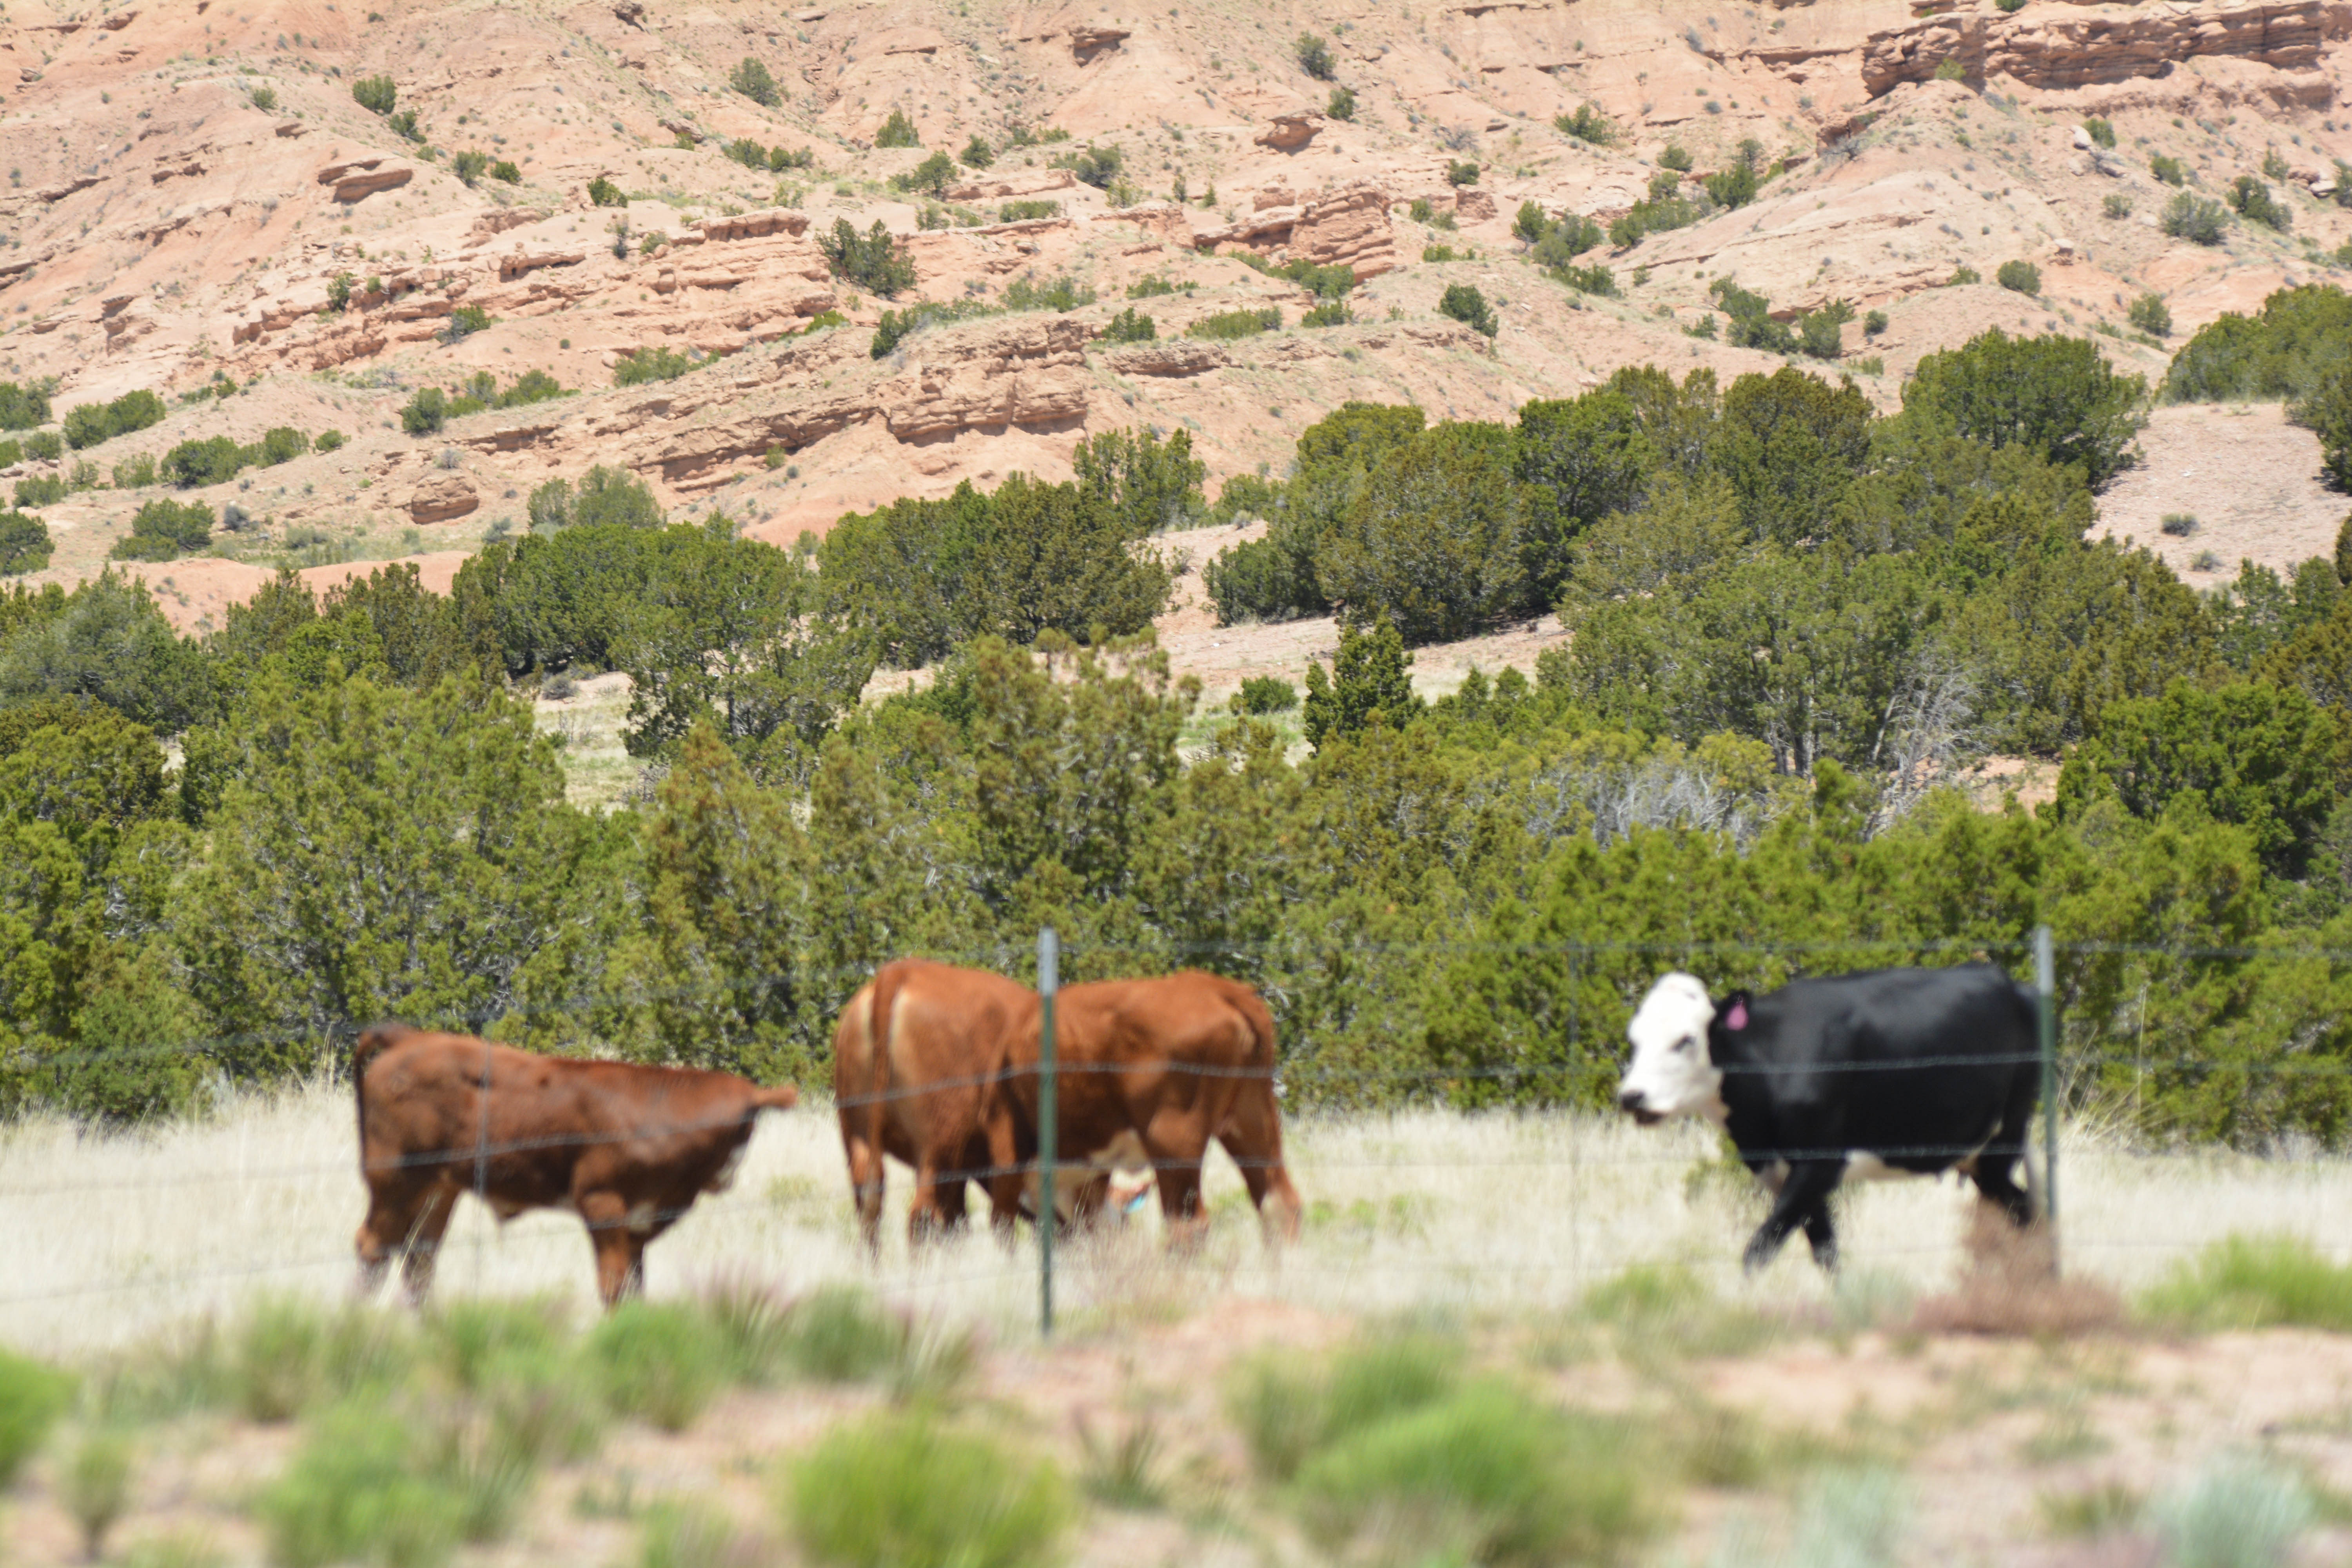
landscape, field, farm, meadow, prairie, herd, pasture, grazing, ranch, mammal, agriculture, grassland, santafe, truchas, northernnewmexico, pueblosantafe, habitat, ecosystem, rural area, pack animal, natural environment, cattle like mammal